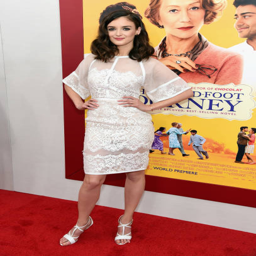
actor attends the world premiere .